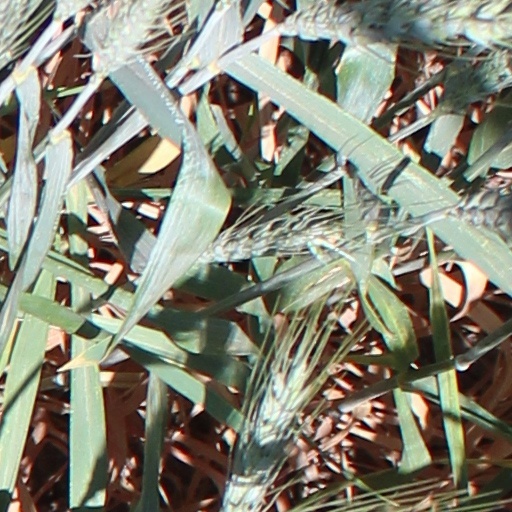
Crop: wheat